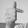
ASL letter: T